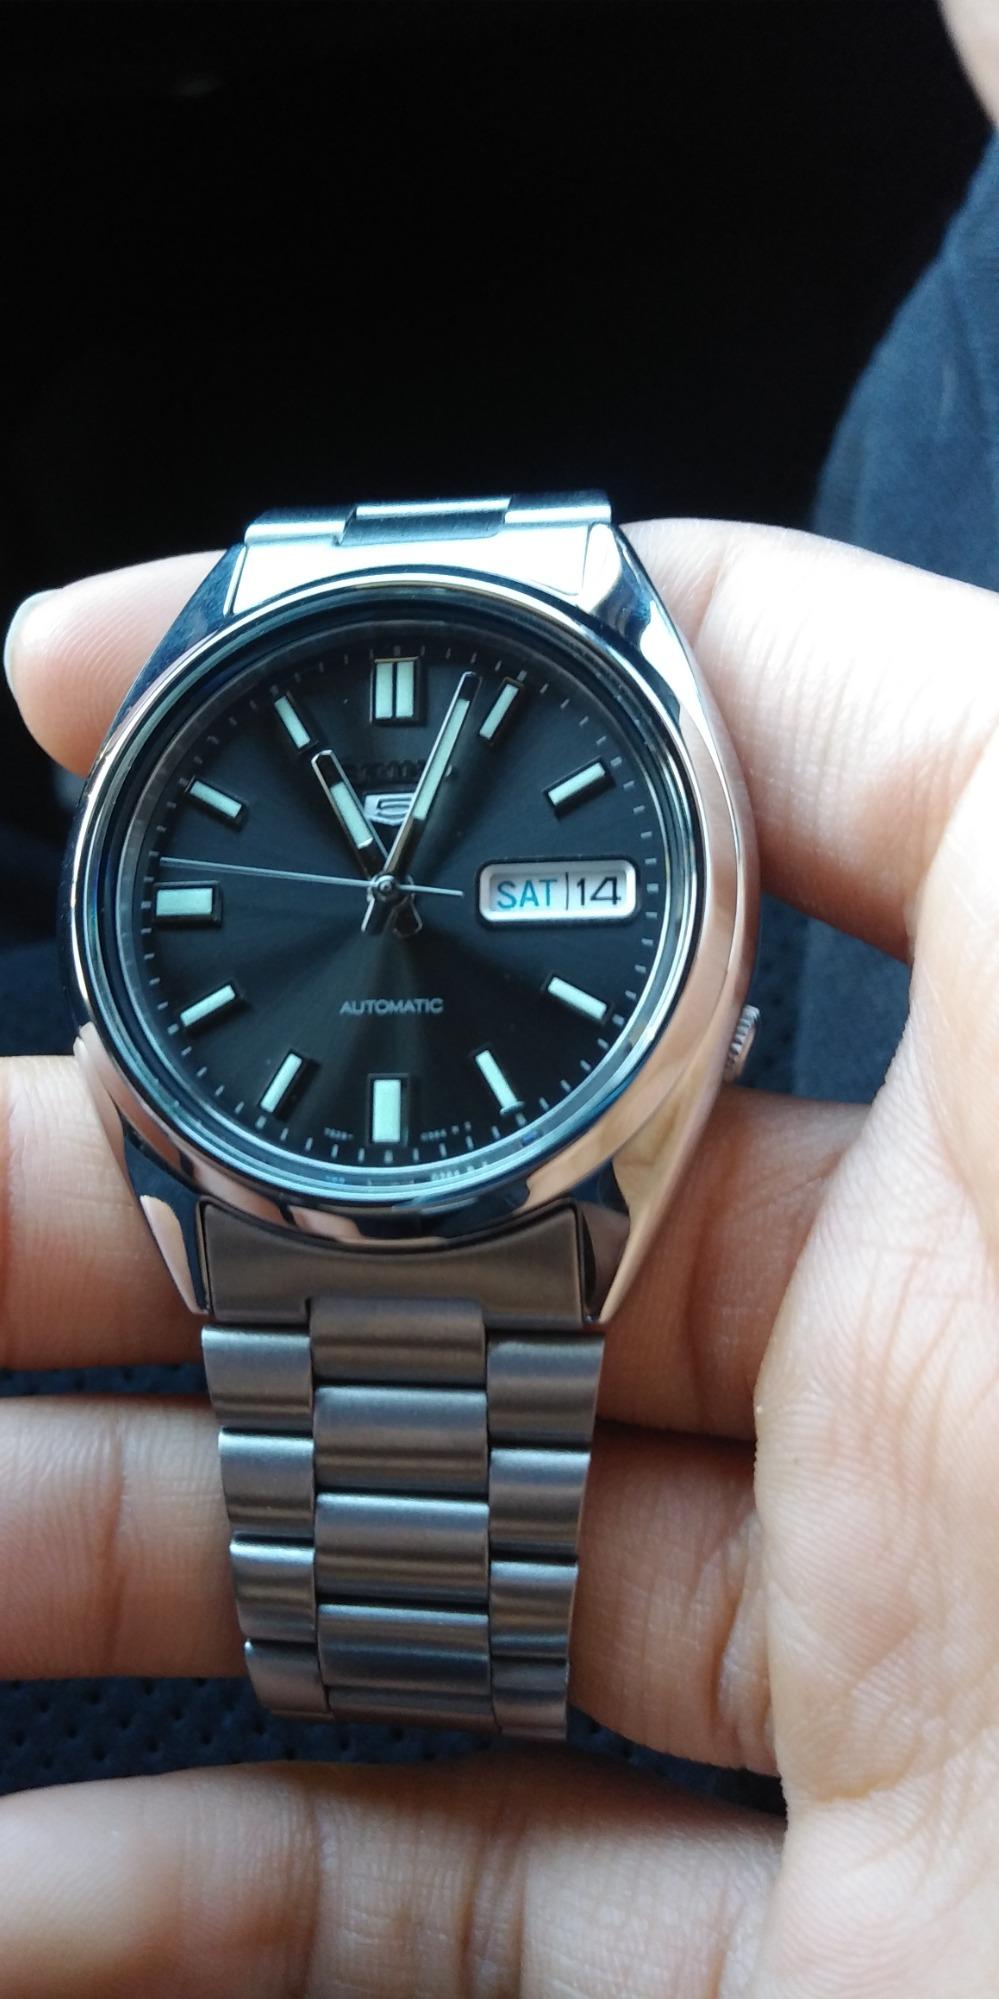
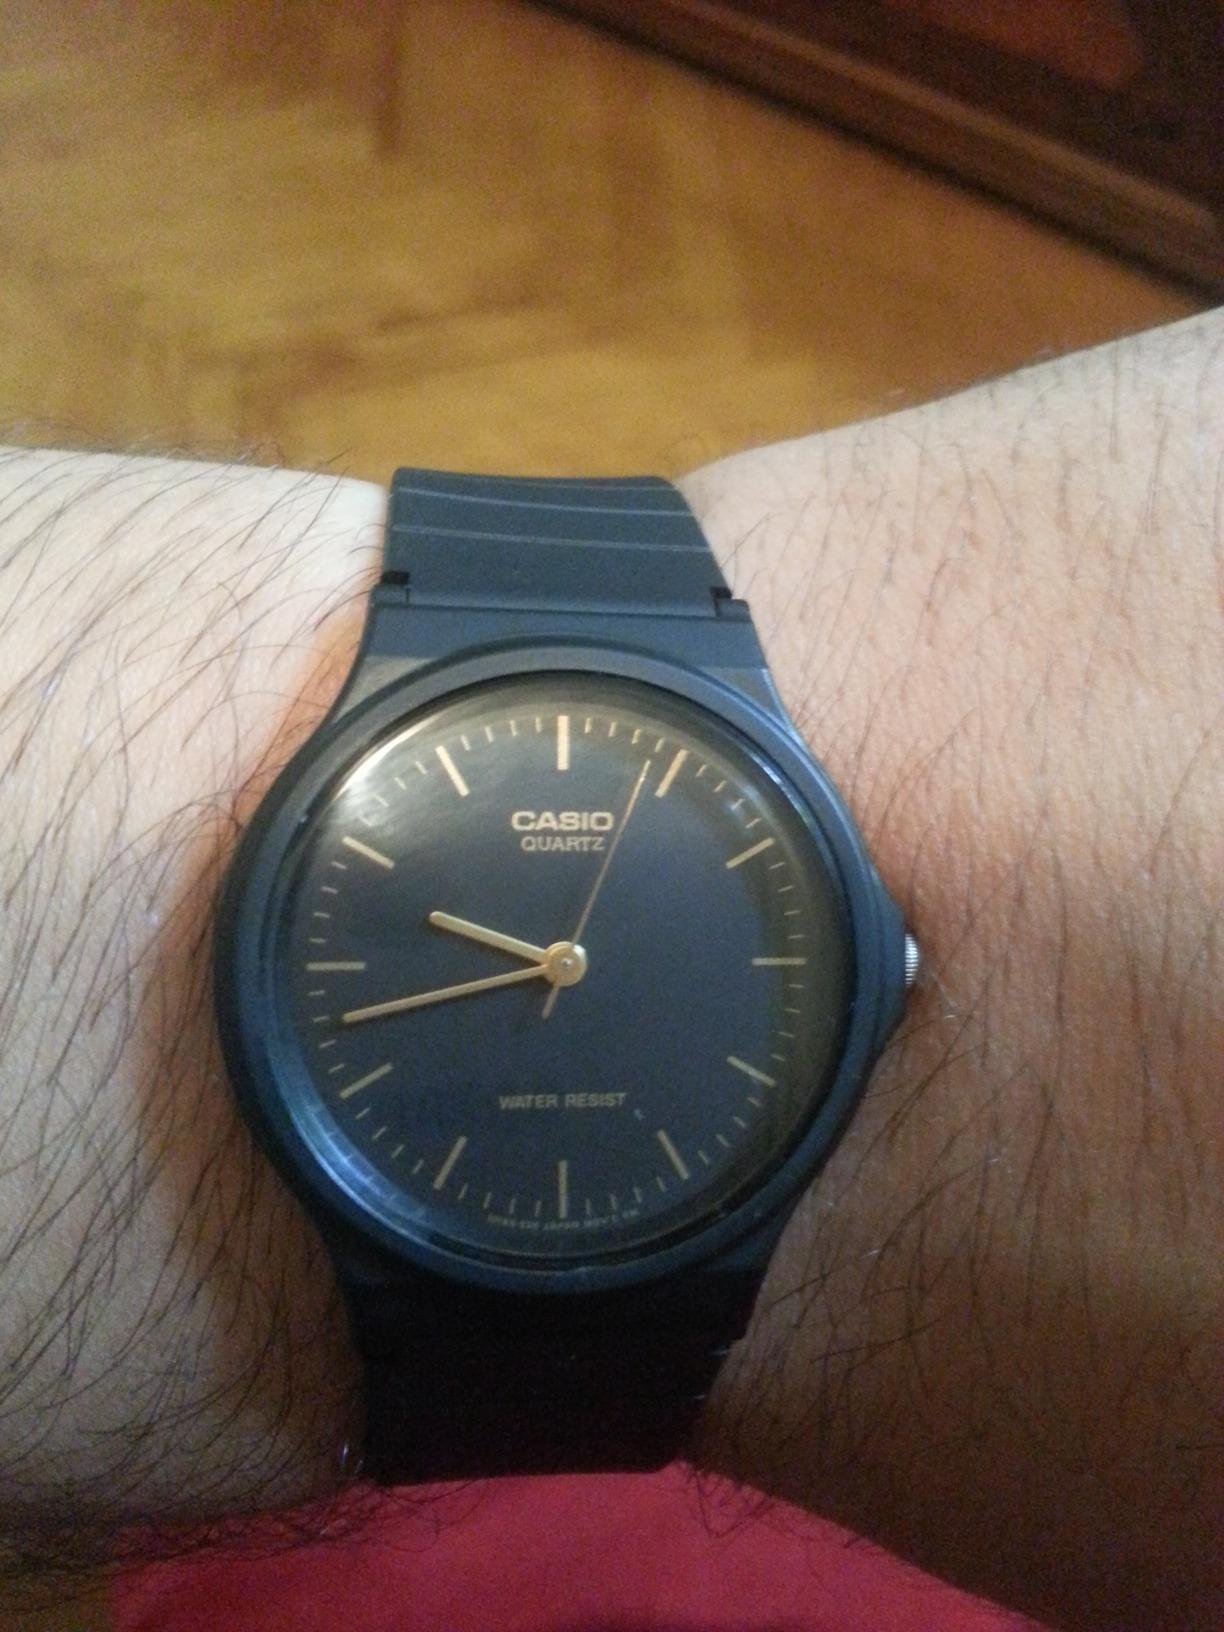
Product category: accessories_watch
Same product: no